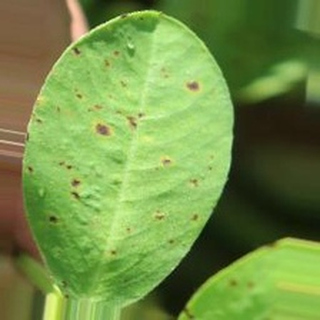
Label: groundnut_early_leaf_spot